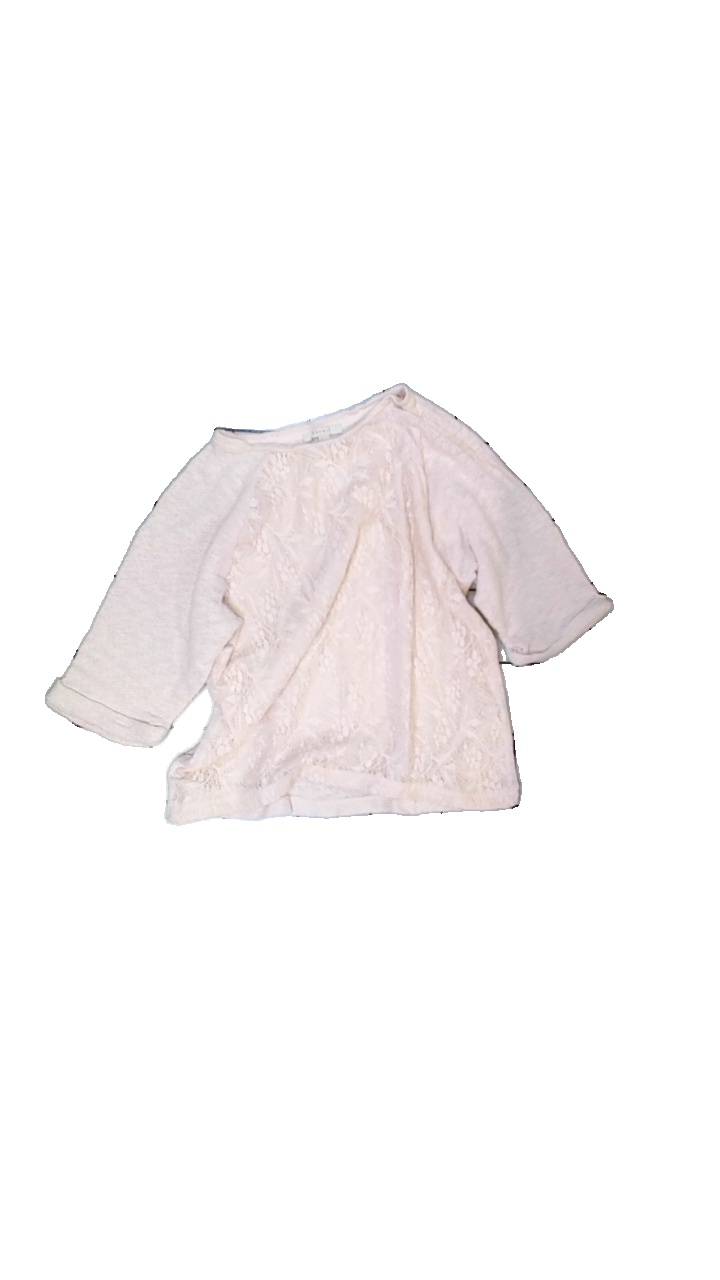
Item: Sweater (Ladies)
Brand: Esprit
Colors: Pink
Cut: Regular, C-collar
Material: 100% cotton
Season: All
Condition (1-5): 3
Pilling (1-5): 3
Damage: stained
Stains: Minor
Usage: Export
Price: <50